Seder-Masochism

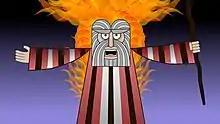
Moses in front of the Pillar of Fire

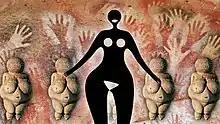
Ancient goddess worship depicted in the scene "Paroles, Paroles"

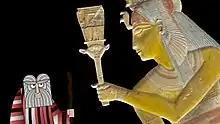
Moses is entreated by Hathor to believe in the goddess

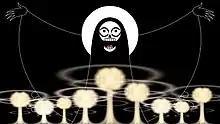
The Angel of Death sings above nuclear destruction

When the film was complete, Paley determined to wait until it had been screened at film festivals before she offered the film for free online in the same manner as "Sita Sings the Blues". Earlier, she uploaded some scenes-in-progress to Vimeo and YouTube, including the opening "God-Mother" number in 2017, and "Death of the Firstborn Egyptians" in 2014, the latter gaining 2.7 million views by August 2020. The scene "This Land Is Mine" was first posted in 2012, and by 2014 had received 10 million views, with more viewers added during every news cycle highlighting the Israeli–Palestinian conflict.